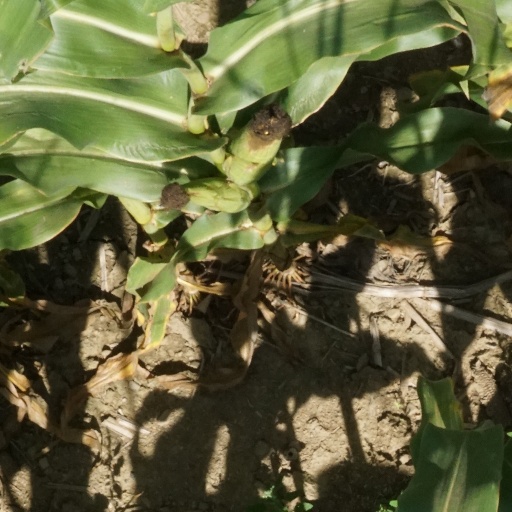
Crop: maize; corn